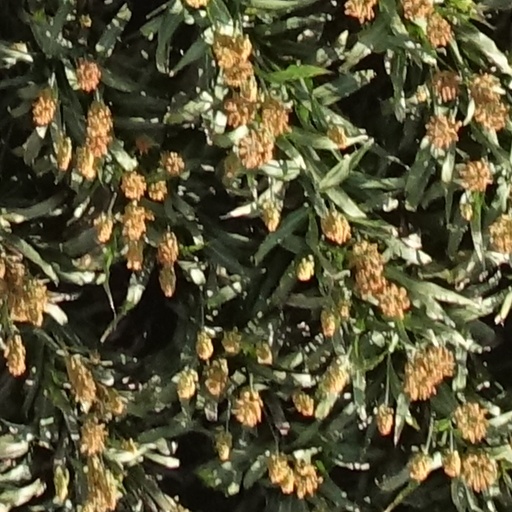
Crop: sorghum